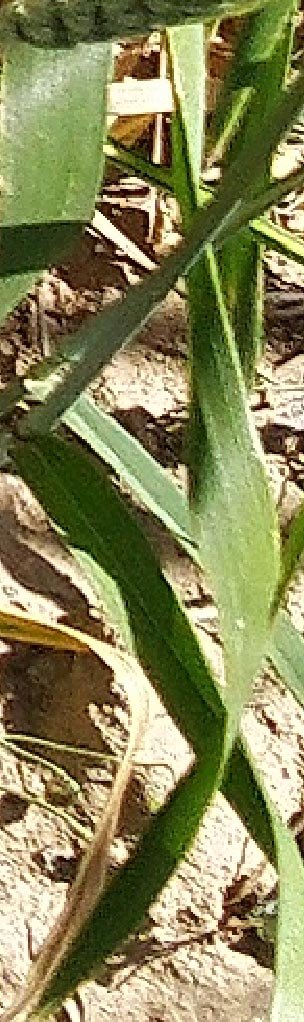
Label: Wheat___Healthy